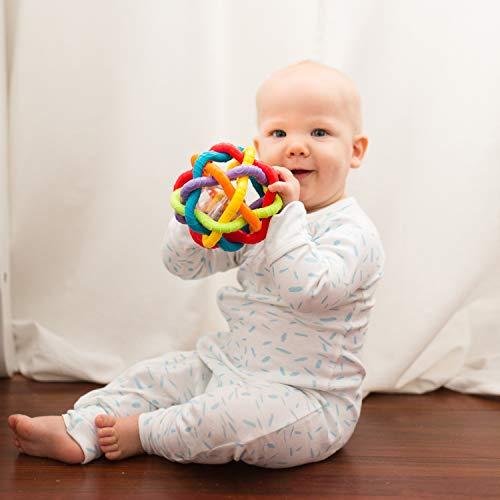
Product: Playgro 0184557 Bendy Ball for Baby Infant Toddler Children, Playgro is Encouraging Imagination with STEM/STEM for a Bright Future - Great Start for a World of Learning
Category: Baby Products | Baby Care | Pacifiers, Teethers & Teething Relief | Teethers
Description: Imagination grows with PlayGo your favorite toys to Play and Grow.
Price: $12.03